Can't Tell Me Nothing

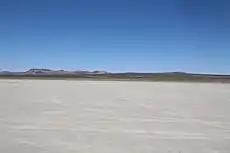
The first music video is set at El Mirage Lake in Victor Valley.

Two separate music videos were released to accompany "Can't Tell Me Nothing". The first music video was directed by Hype Williams, who West had collaborated with previously on videos. Due to wanting to create simplistic images with the visual, West reached out to Williams. It was filmed at the dry lake bed El Mirage Lake, which is located in the Mojave Desert's northwestern Victor Valley. On May 25, 2007, the video was premiered by West through his website. It was also released for download via the iTunes Store.